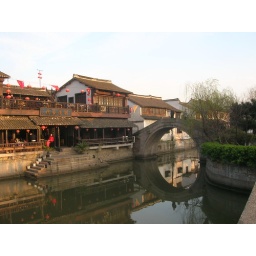
bridge in chinese water town